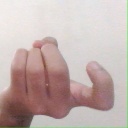
अक्षर: ज